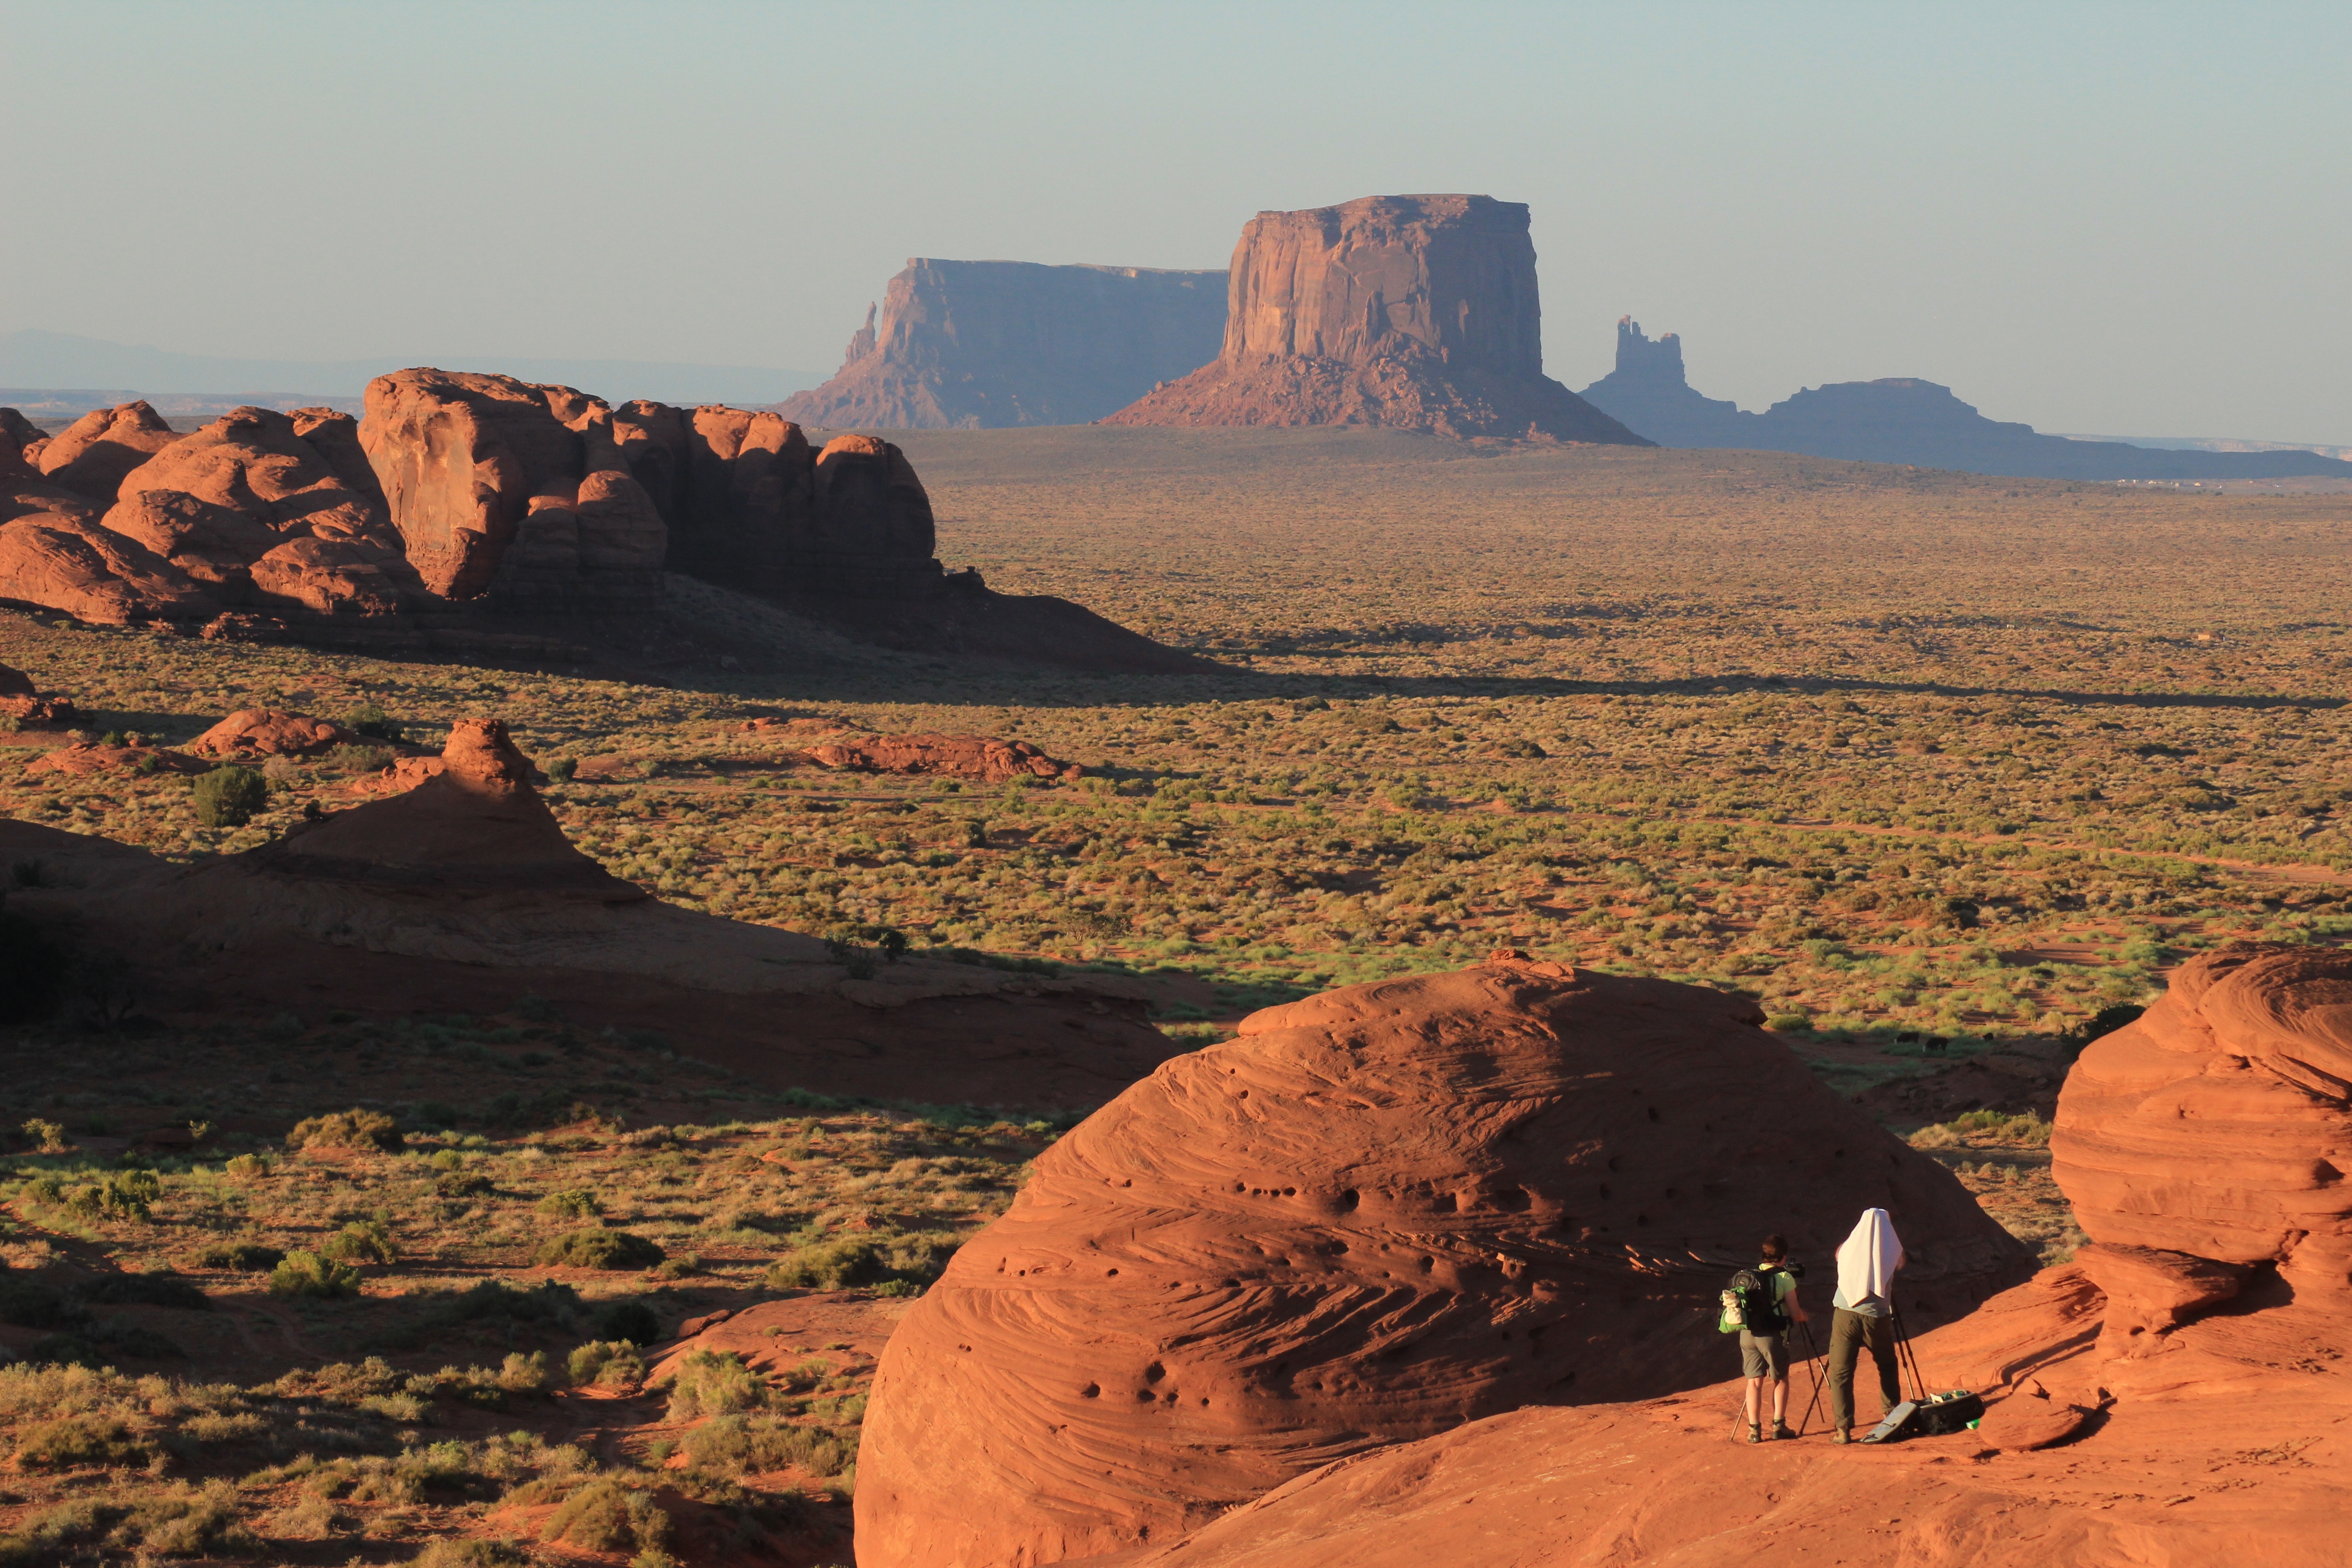
landscape, rock, wilderness, mountain, sunset, photography, desert, adventure, valley, formation, cliff, arch, evening, usa, america, soil, canyon, terrain, material, arizona, geology, tourists, badlands, plateau, sahara, wadi, butte, landform, monument valley, natural environment, geographical feature, aeolian landform